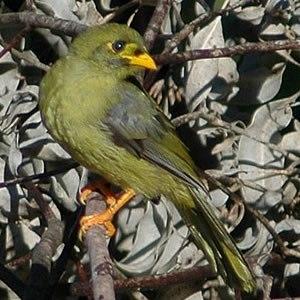
Ceci est une liste des oiseaux endémiques ou quasi-endémiques d'Australie.
Le Méliphage à sourcils noirs est une espèce de passereau méliphage trouvé dans le sud-est de l'Australie depuis la région de Melbourne jusqu'à celle de Brisbane.